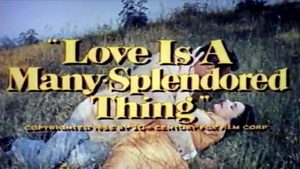
La Colline de l'adieu est un film américain réalisé par Henry King, sorti en 1955. Il est adapté du livre autobiographique de Han Suyin sorti en 1952 et dont le titre original est le même que le titre du film en anglais.